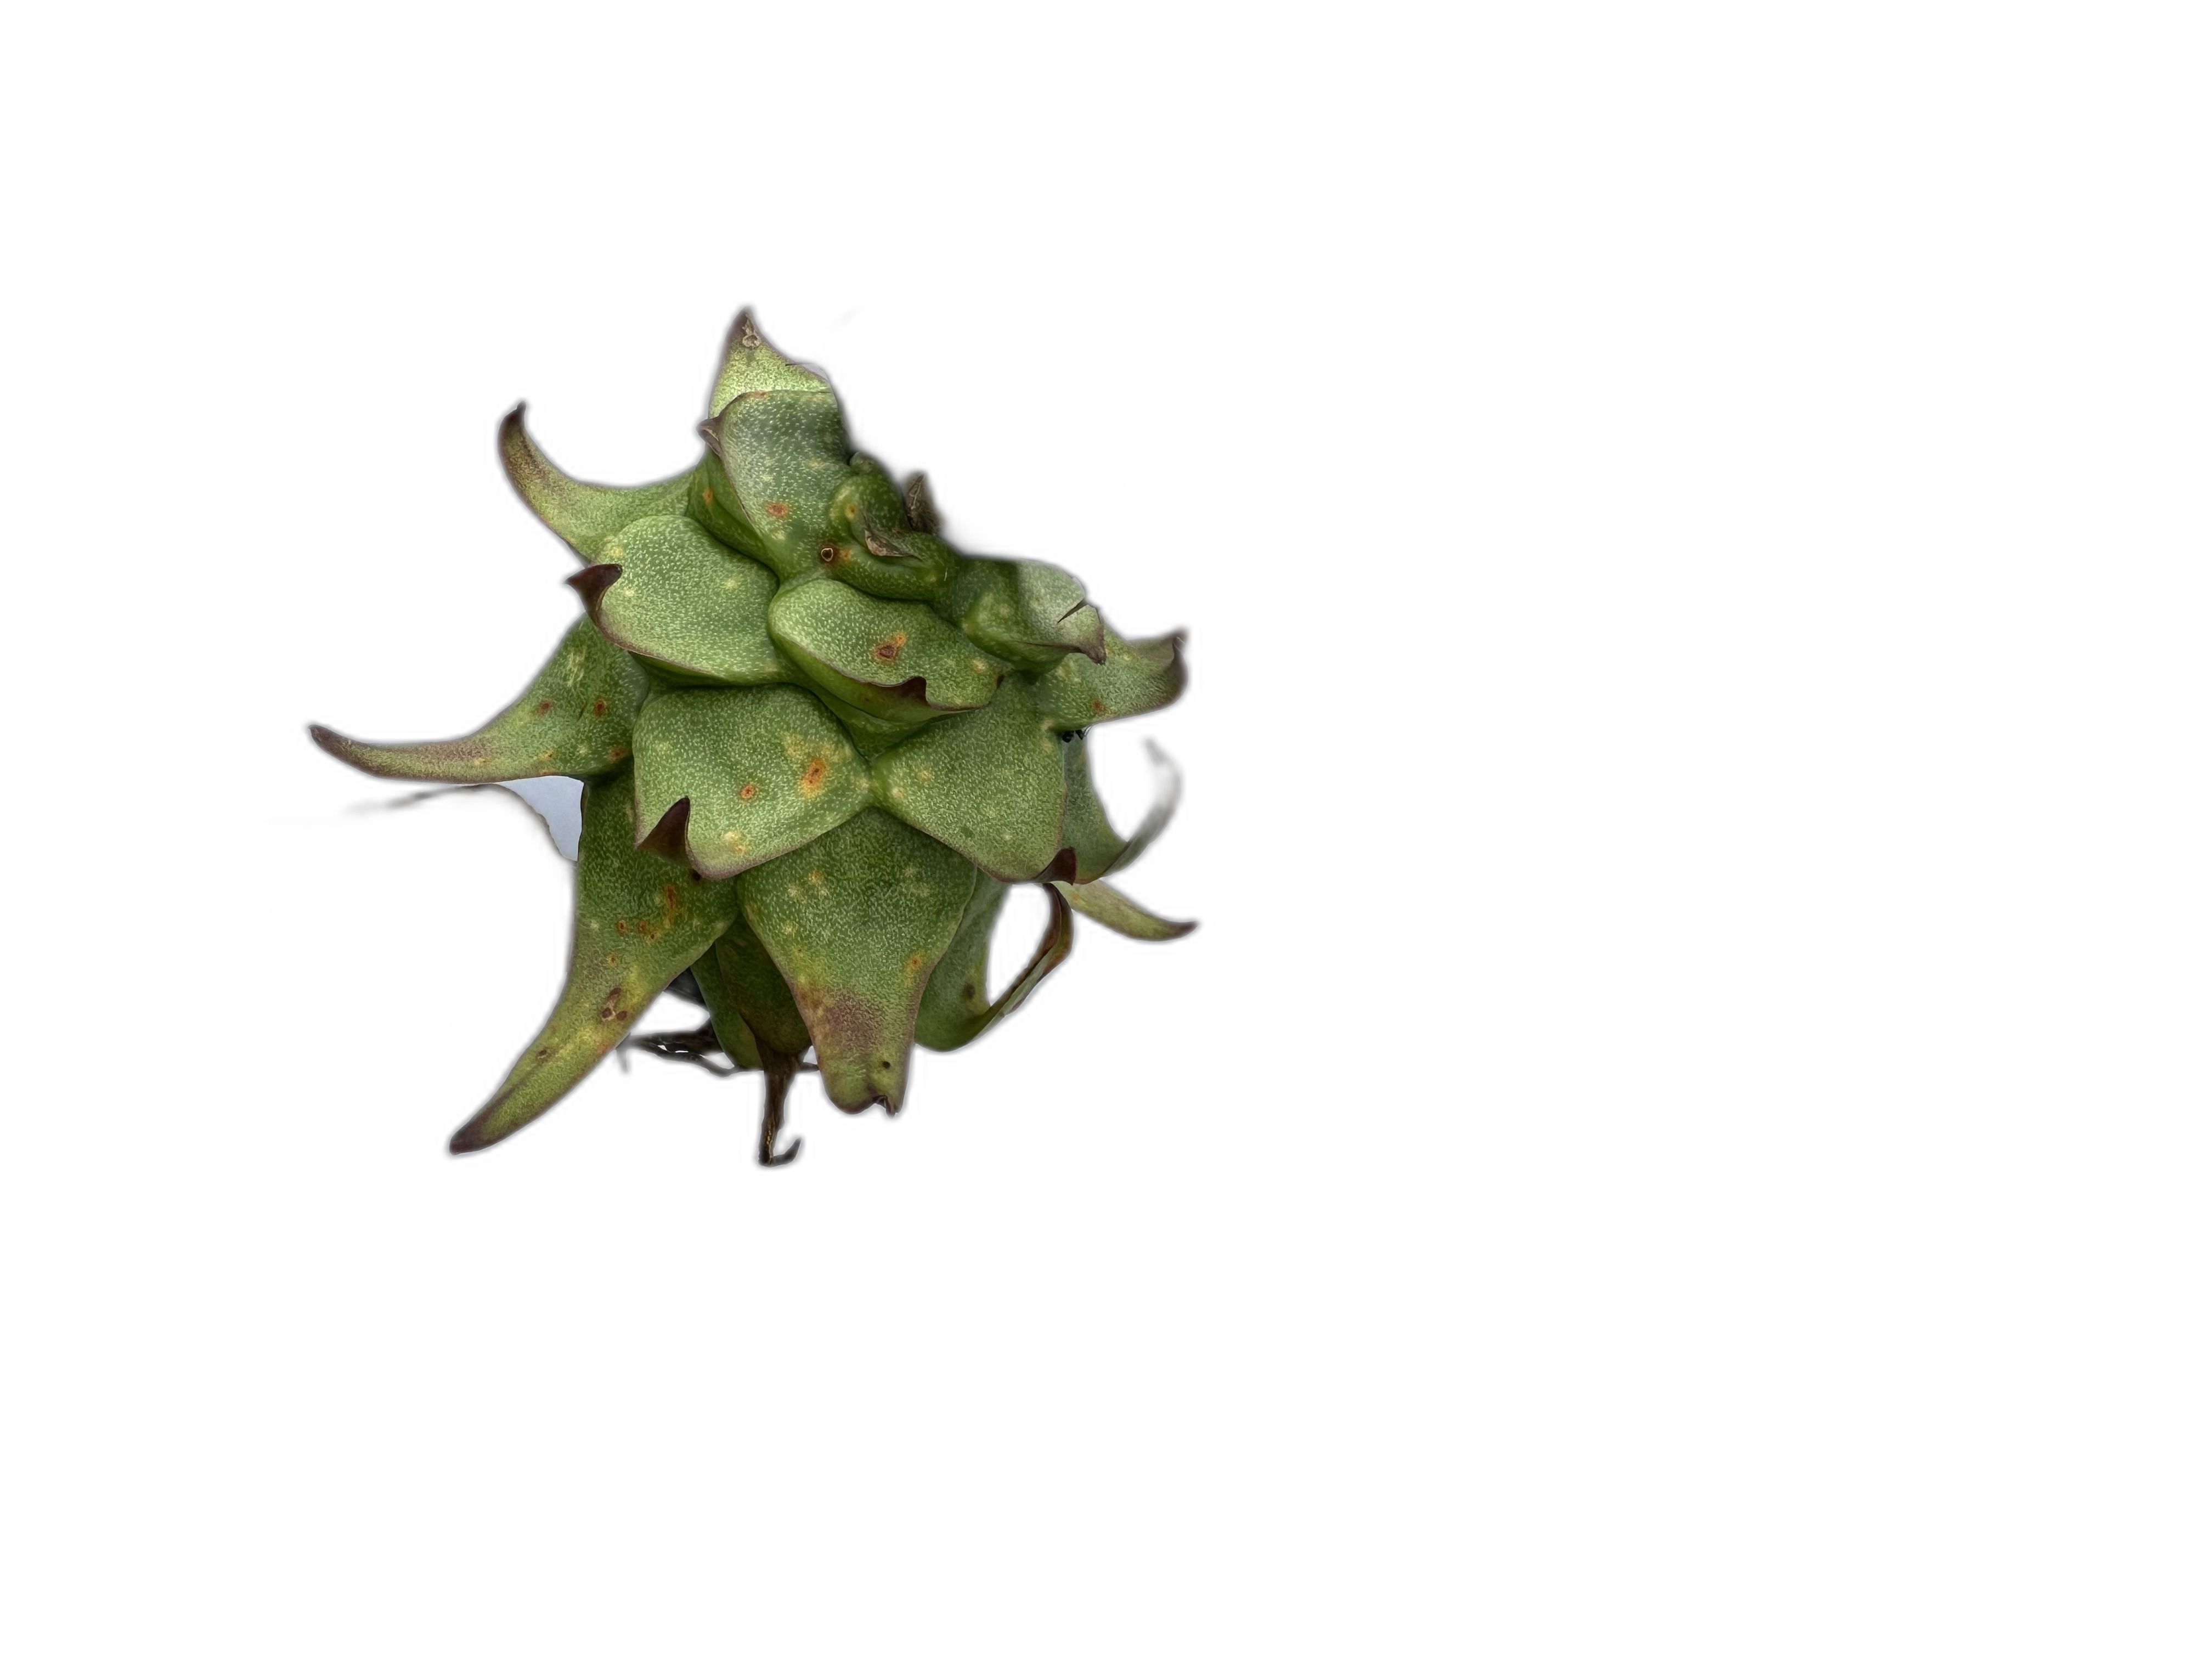
Label: Good fruit